Augustus III of Poland

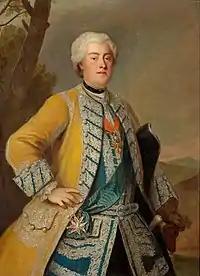
Prince Frederick Augustus, by Louis de Silvestre, 1727

From his early years, Augustus was groomed to succeed as king of Poland-Lithuania; best tutors were hired from across the continent and the prince studied Polish, German, French and Latin. He was taught Russian, but was unable to speak it fluently, as well as exact sciences including mathematics, chemistry and geography. He also practiced equestrianism in his youth. While his father spent time in Poland, the young Augustus was left in the care of his grandmother, Princess Anna Sophie of Denmark, who initially raised him Lutheran. This was particularly unfavourable for the Poles, who wouldn't accept or tolerate a Protestant monarch. As a consequence, a troubled Augustus II organized a tour of Catholic countries in Europe for his son which he hoped would bring him closer to Catholicism and break the bond between him and his controlling grandmother. In Venice, the Polish entourage thwarted a kidnapping attempt organized by British agents of Queen Anne in order to prevent him from converting. He also witnessed the coronation of Charles VI in 1711 after the death of his brother and predecessor, Joseph I.